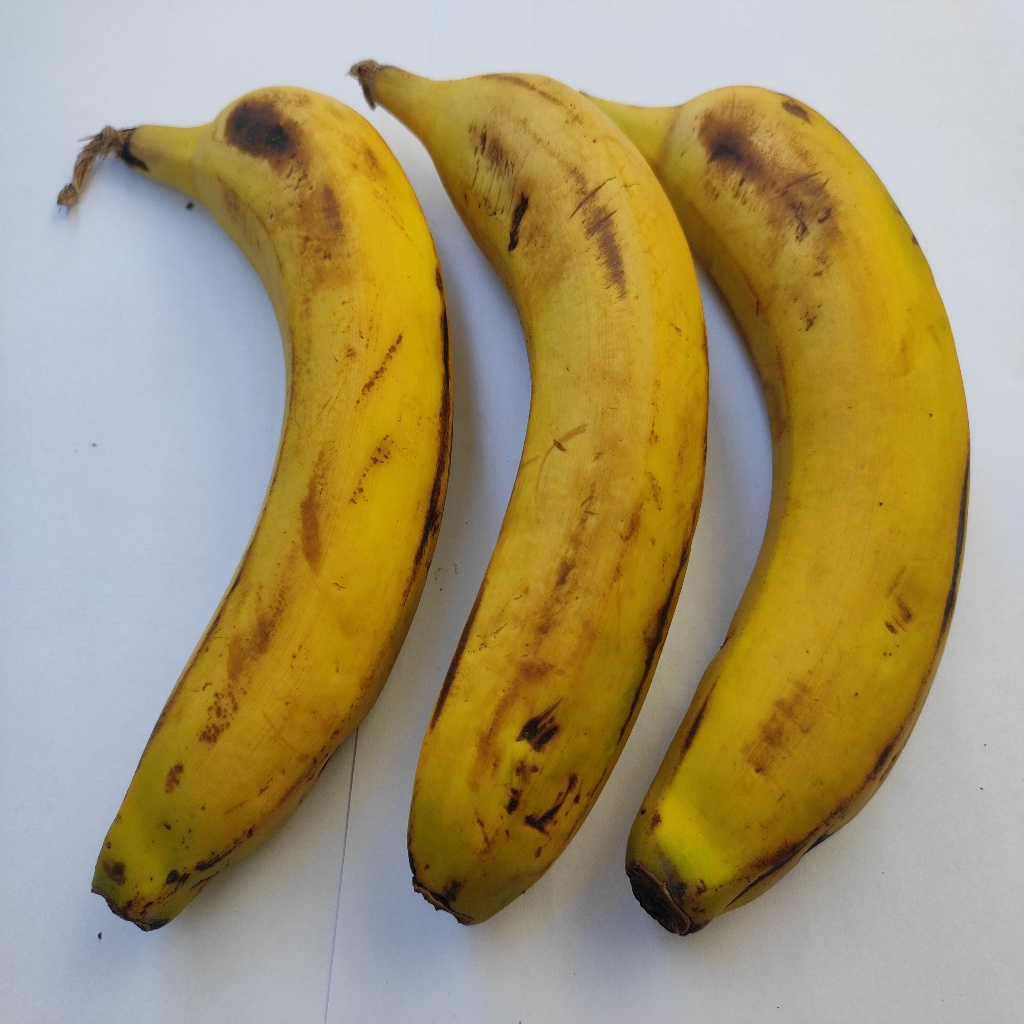
Crop: banana
Quality class: Class_B